Valentina Bergamaschi

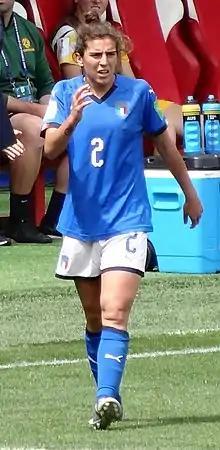
Bergamaschi with Italy at the 2019 World Cup

Valentina Bergamaschi (born 22 January 1997) is an Italian professional footballer who plays for Serie A club Juventus and the Italy women's national team. She mainly plays as a right-sided midfielder but can also play as a winger or a right-back.